Qoph

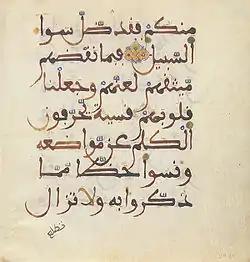
The Maghribi quran manuscript renders ' and ' differently than elsewhere would

The origin of the glyph shape of "qōp" is uncertain. It is usually suggested to have originally depicted either a sewing needle, specifically the eye of a needle (Hebrew "quf" and Aramaic "qopɑʔ" both refer to the eye of a needle), or the back of a head and neck ("qāf" in Arabic meant "nape").